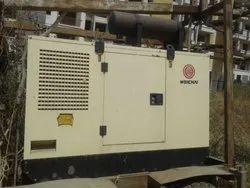
Label: 125_KVA_DG_Rental